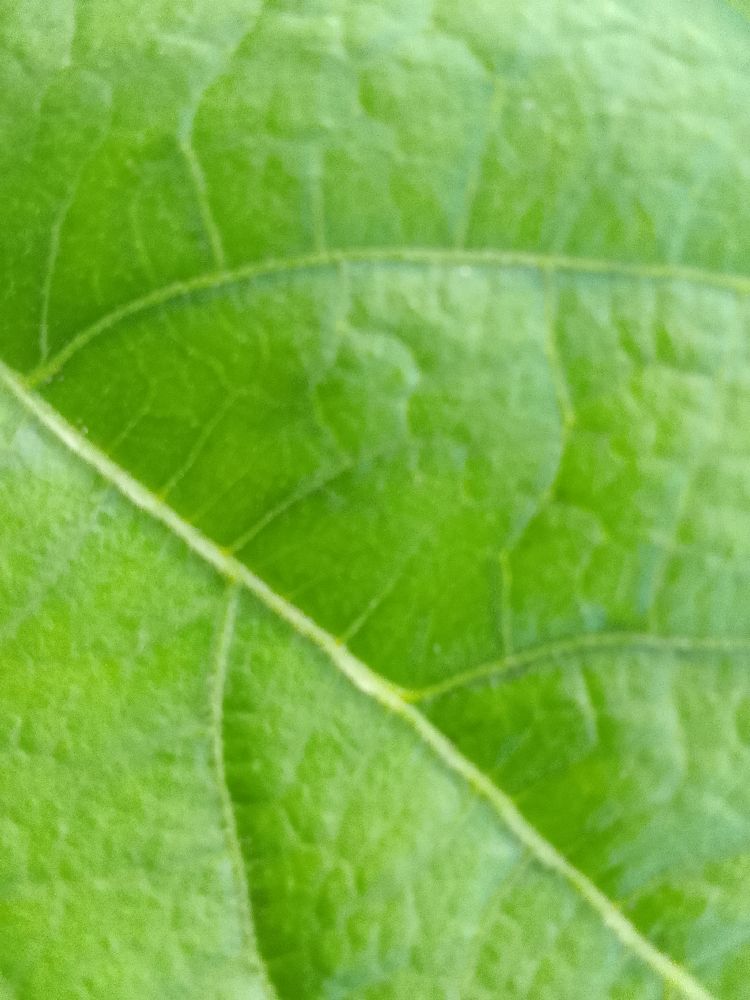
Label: healthy